Blossom

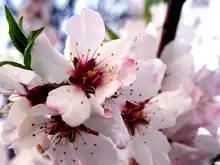
Almond blossom

In botany, blossoms are the flowers of stone fruit trees (genus "Prunus") and of some other plants with a similar appearance that flower profusely for a period of time in spring.